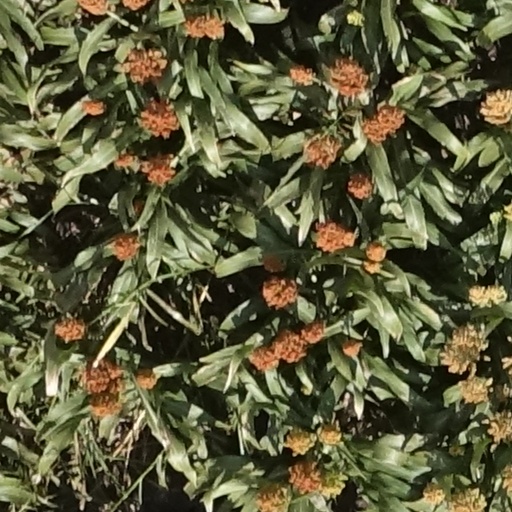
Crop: sorghum